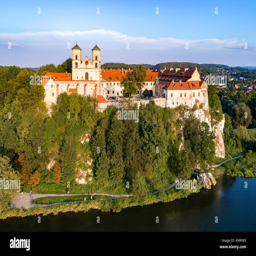
monastery on the rocky hill .